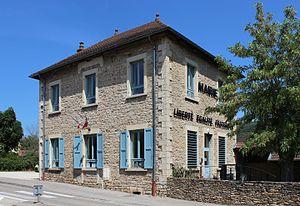
Mairie de Leyrieu (Isère).
Leyrieu est une commune française située dans le département de l'Isère en région Auvergne-Rhône-Alpes.